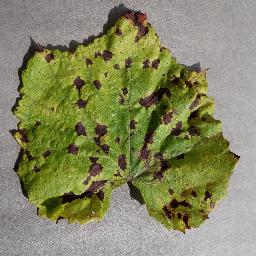
Label: Grape___Leaf_blight_(Isariopsis_Leaf_Spot)